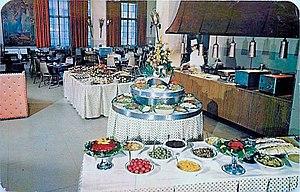
Un buffet, en restauration, est un système consistant à servir des repas dans lesquels les aliments sont placés dans un espace public où les convives se servent eux-mêmes.